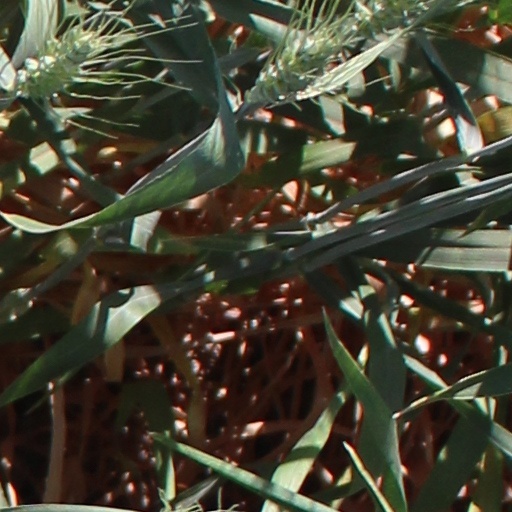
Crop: wheat